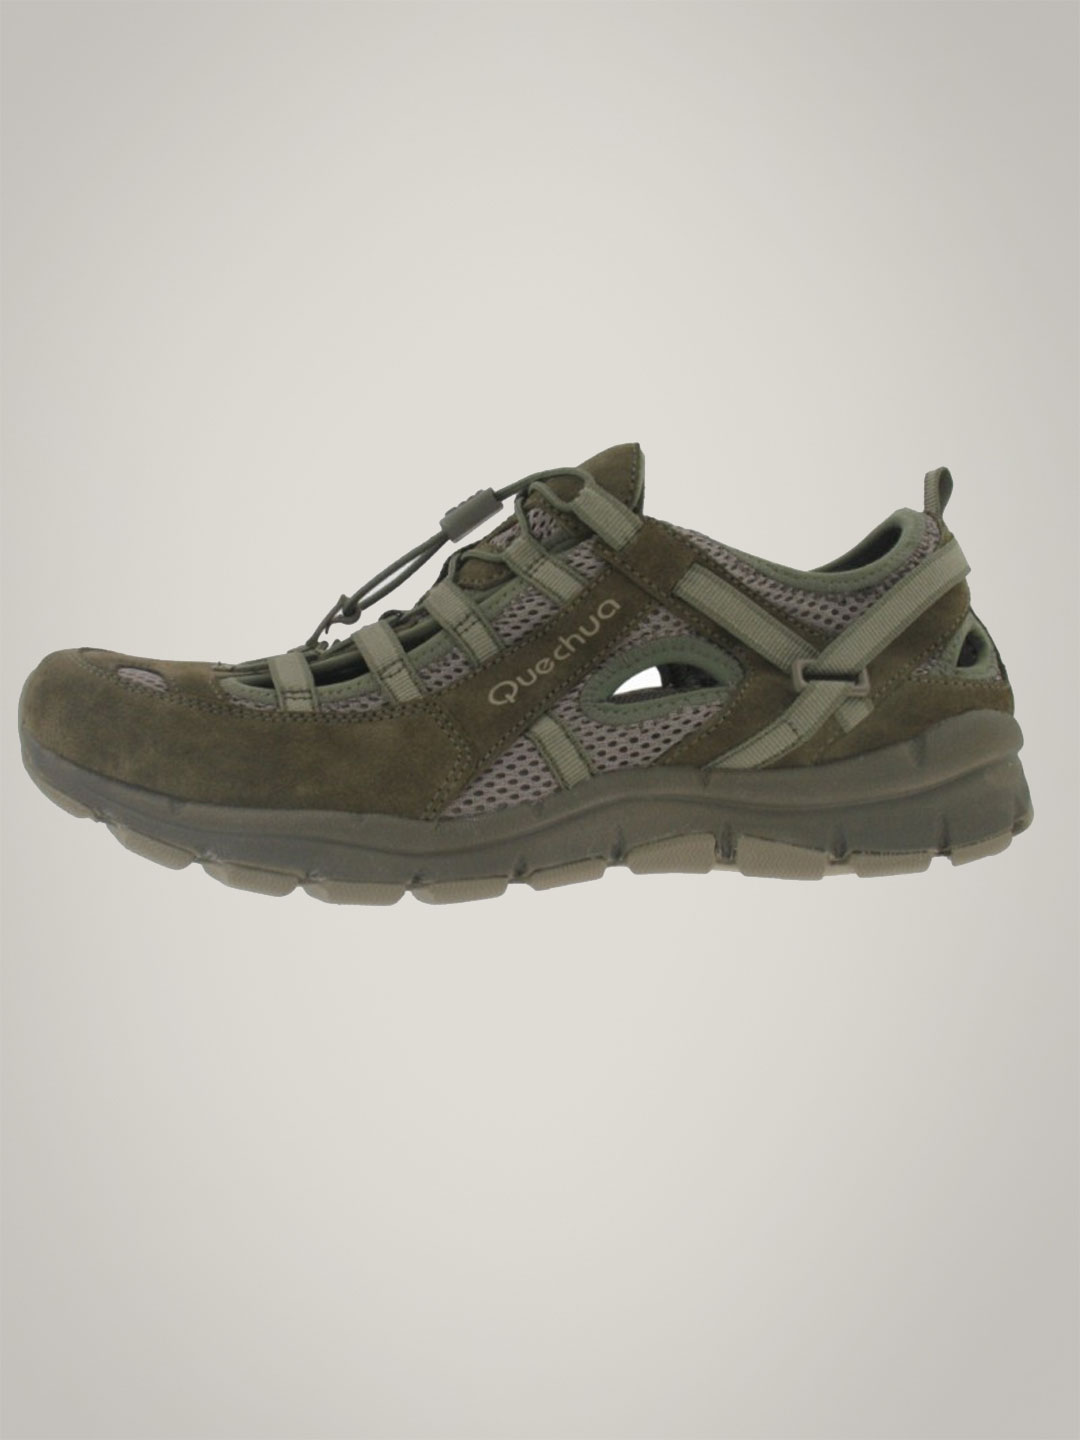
Quechua Arpenaz  300
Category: Footwear / Shoes / Sports Shoes
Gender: Men
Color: Brown
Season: Fall 2011
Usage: Sports